Gertrude Rhinelander Waldo House

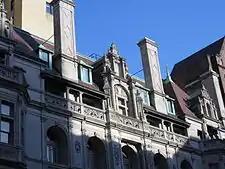
Detail of the building's upper stories

The primary elevation of the facade faces Madison Avenue and is divided vertically into three parts: a central section flanked by projecting pavilions at either end. In the center of the ground (first) floor was the original main entrance. The ground story originally had decorations and an iron fence, but these were removed in the 20th century, when the house became a commercial building. The round-arched doorways at ground level were originally windows, while the other ground-floor openings were enlarged into storefront windows. The ground floor contains storefront windows, round archways, and smooth walls. There is an entrance at the corner of Madison Avenue and 72nd Street, which was added in a 1980s renovation.